Iowa Highway 925

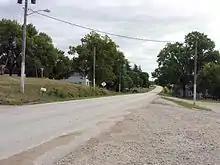
The White Pole Road in Casey

Iowa 925 began in Adair at exit 75 along I-80 / US 6. It crossed the Adair Viaduct over the Iowa Interstate Railroad (IAIS) as it traveled north through the town. North of Adair, the highway took a sharp turn to the east and headed due east for a few miles. Just west of Casey, the railroad approached the highway's south side and the two closely paralleled each other for a few miles. East of Casey, the highway met Iowa 25, which came from Guthrie Center to the north. The two routes headed east together on a viaduct over the IAIS. Shortly thereafter, Iowa 25 split away to the south toward Greenfield. As it continued east past Menlo, Iowa 925 was rejoined by the railroad, which crossed over the road to again flank the road's south side. Through Stuart, the highway followed Front Street, which represented the Adair–Guthrie county line. The IAIS line approached the highway again and guided the road toward Dexter. Iowa 925 ended at an intersection with US 6 just north of exit 100 along I-80.